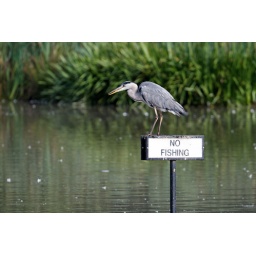
Heron on No Fishing sign in the lake in Kenilworth